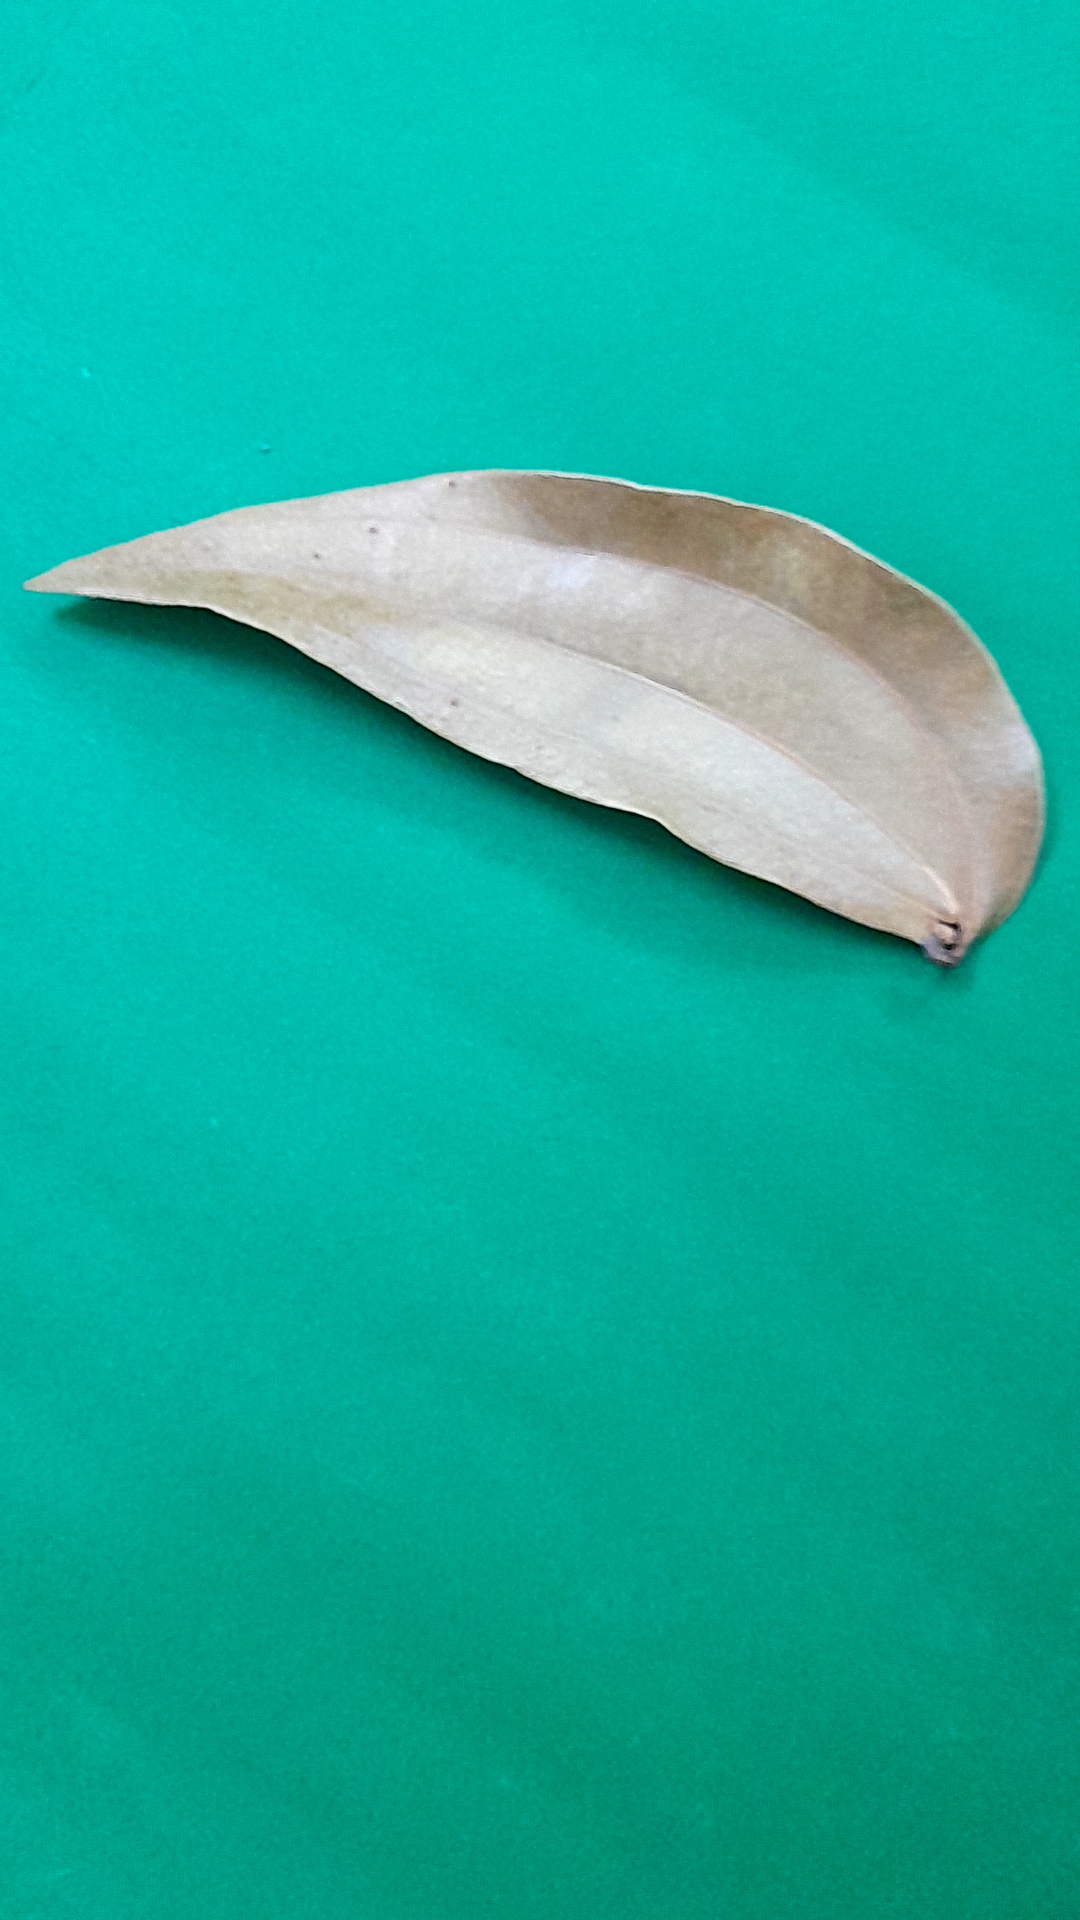
Label: Dry Leaf